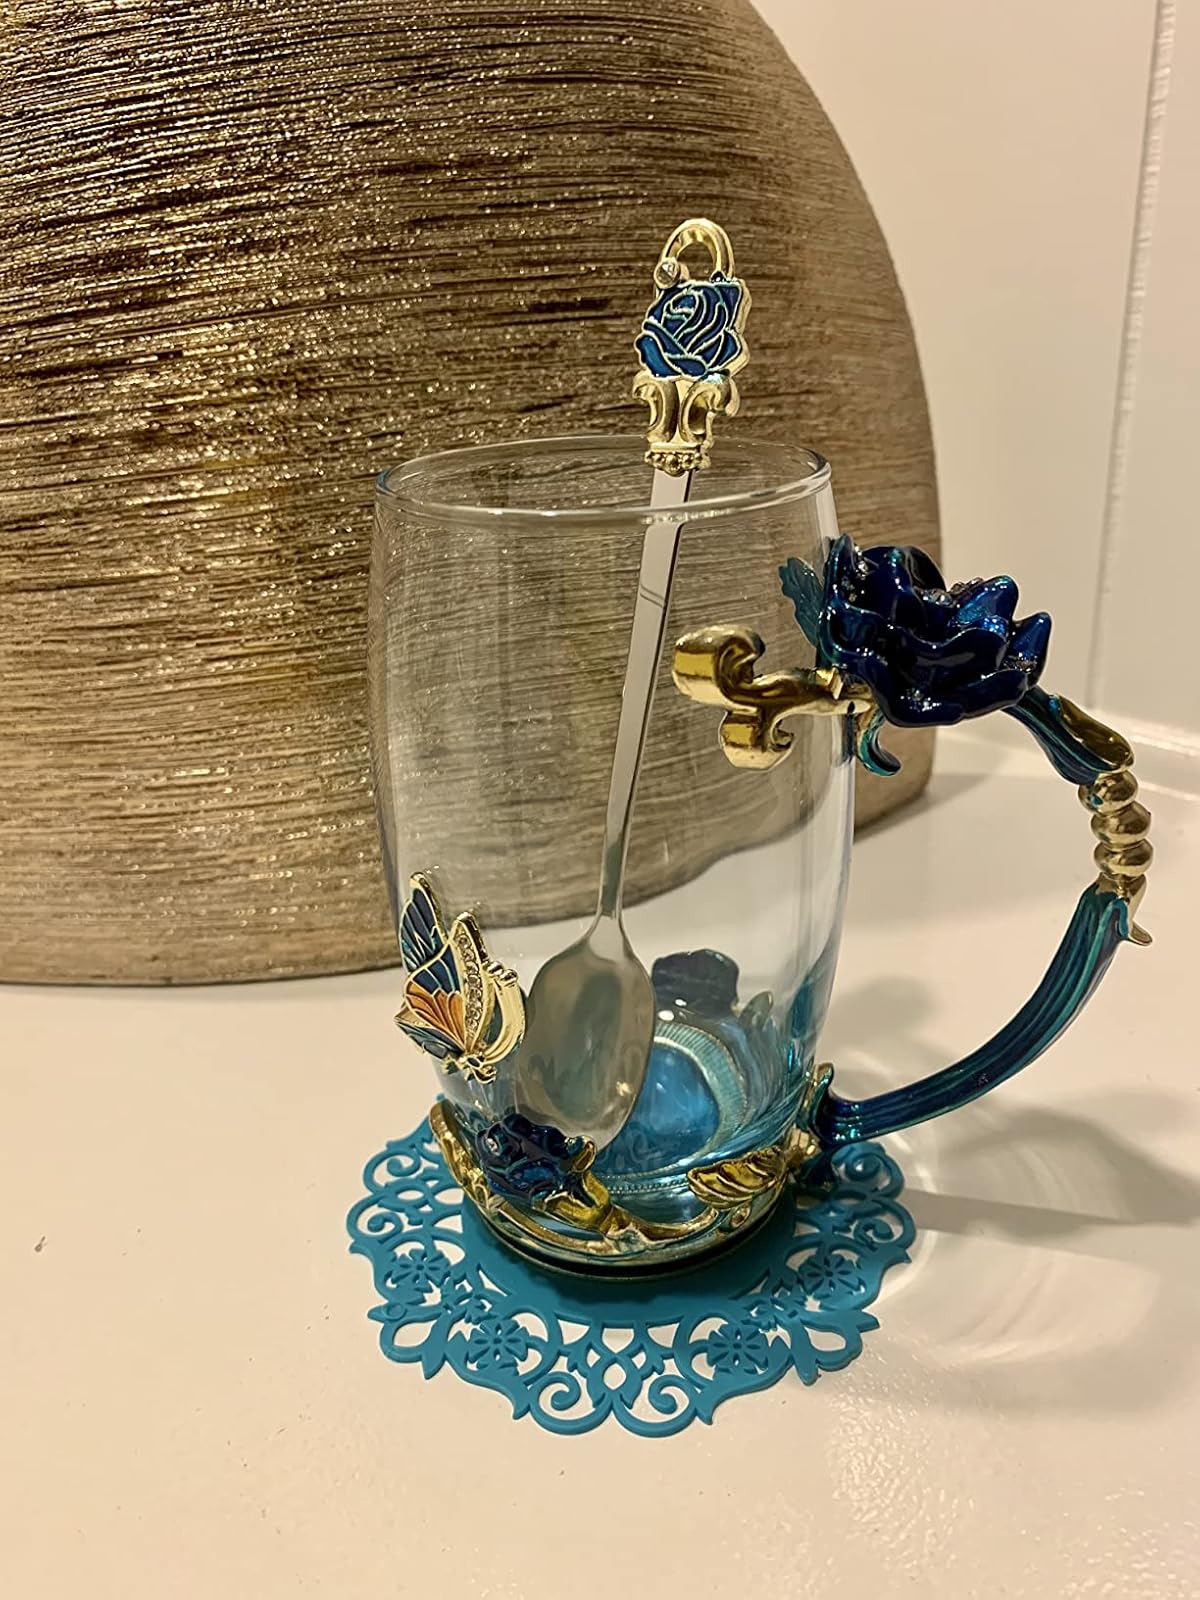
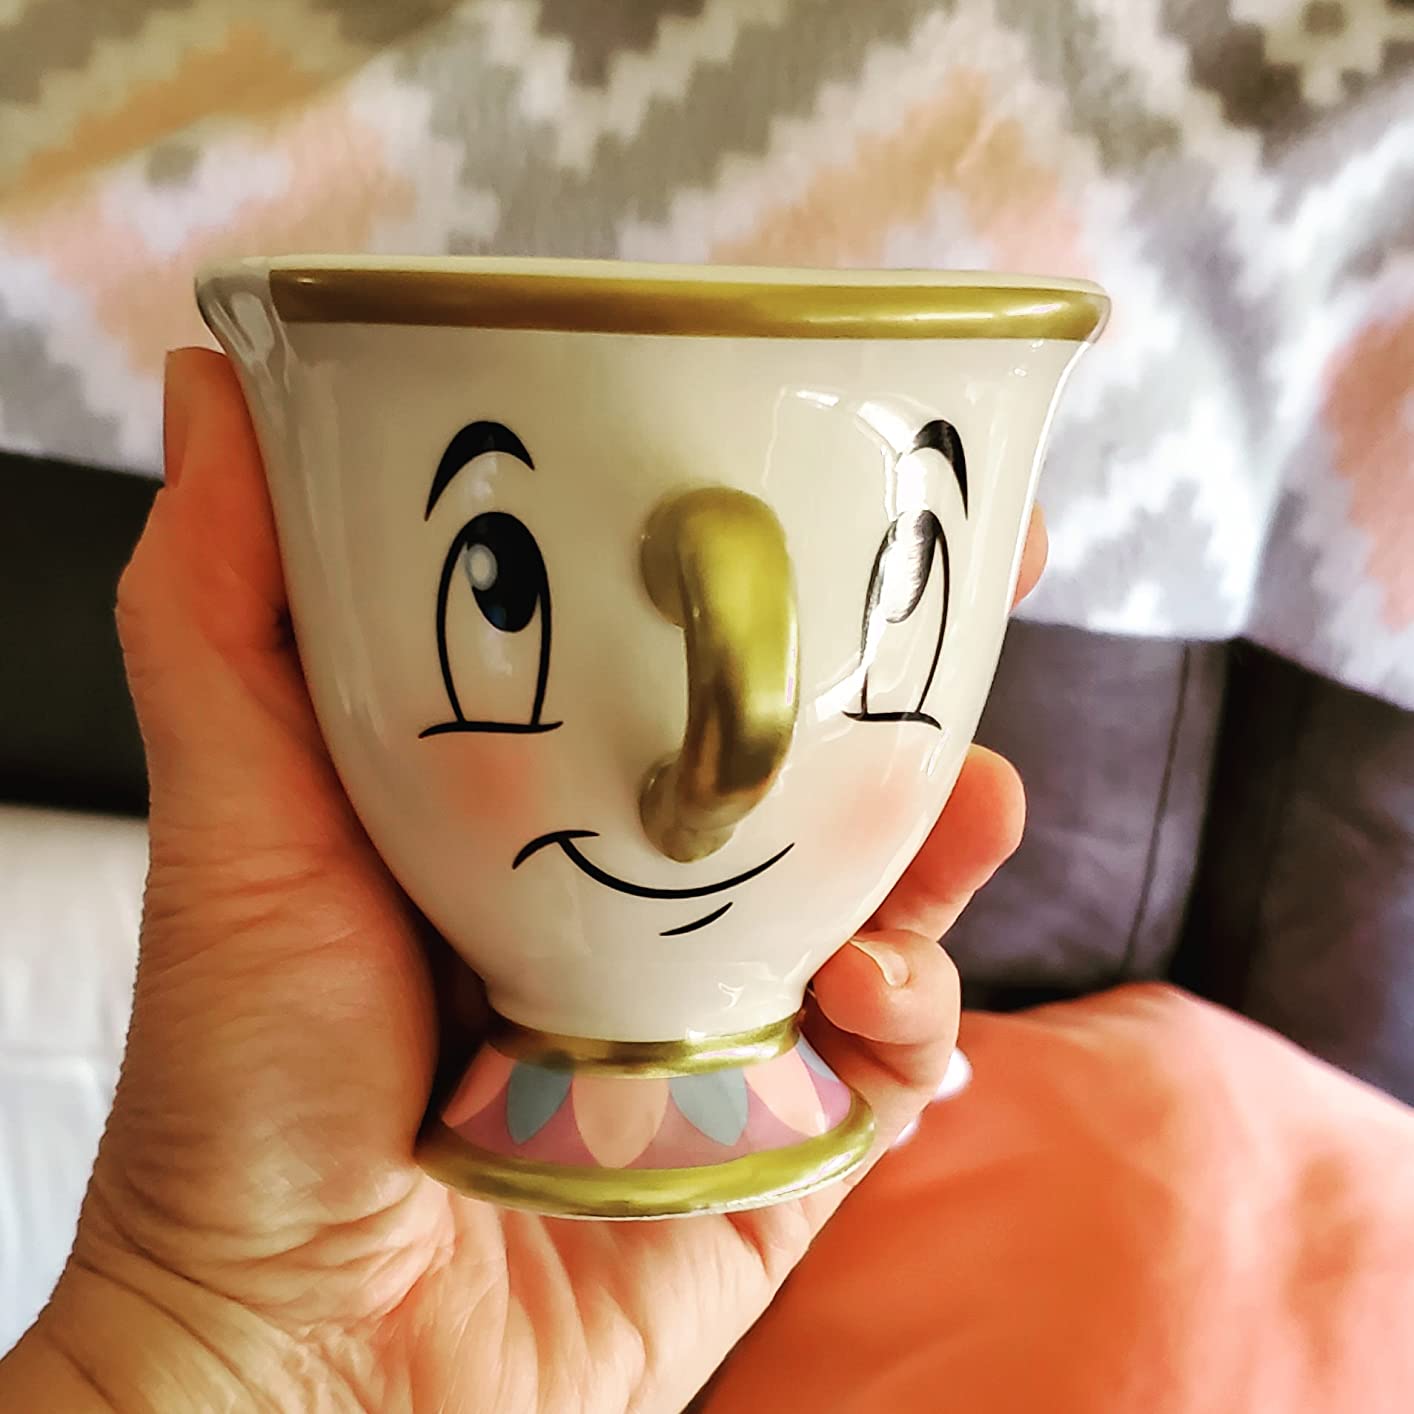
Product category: items_mug
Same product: no